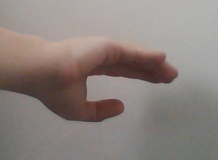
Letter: jeem